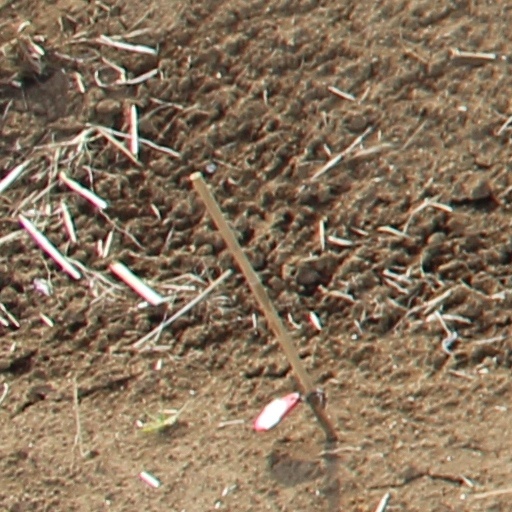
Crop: wheat